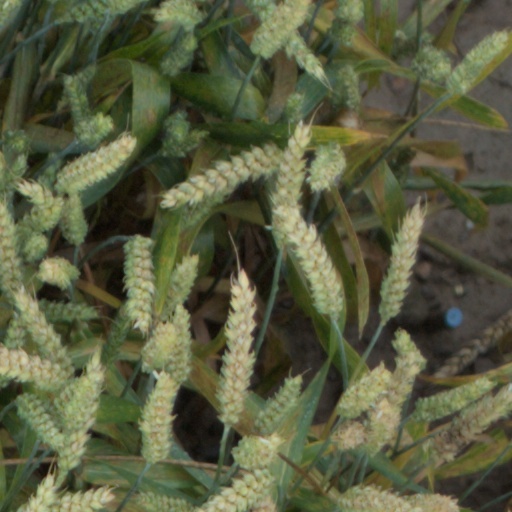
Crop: wheat